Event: Nepal Earthquake
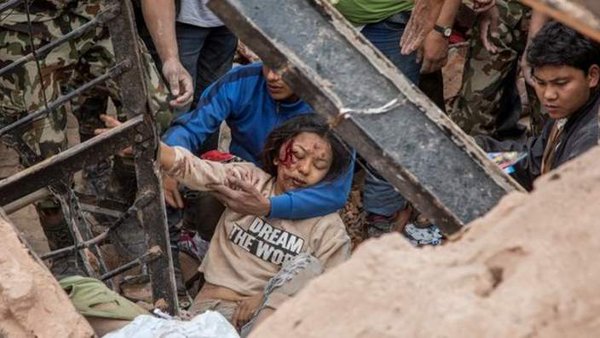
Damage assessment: damage